Robert C. Bonner

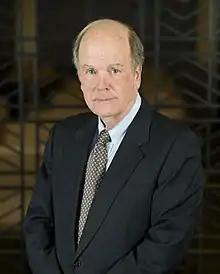

Robert Cleve Bonner (January 29, 1942) is an American lawyer and arbitration neutral, a former prosecutor, former United States District Judge, former Administrator of the Drug Enforcement Administration and former Commissioner of United States Customs and Border Protection. He is a member of the Board of Trustees of the California Institute of Technology, a retired partner at the law firm Gibson, Dunn & Crutcher and former Chair of the California Commission on Judicial Performance.